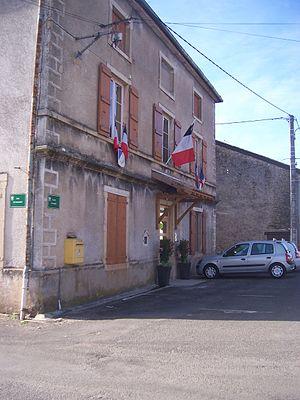
Mairie de Plottes
Plottes est une commune française située dans le département de Saône-et-Loire en région Bourgogne-Franche-Comté.